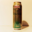
Label: can